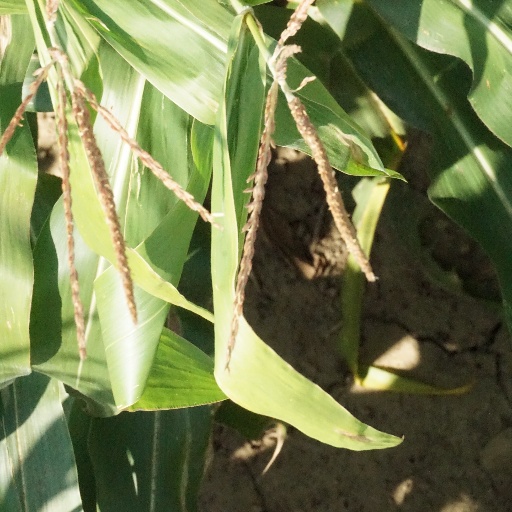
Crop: maize; corn